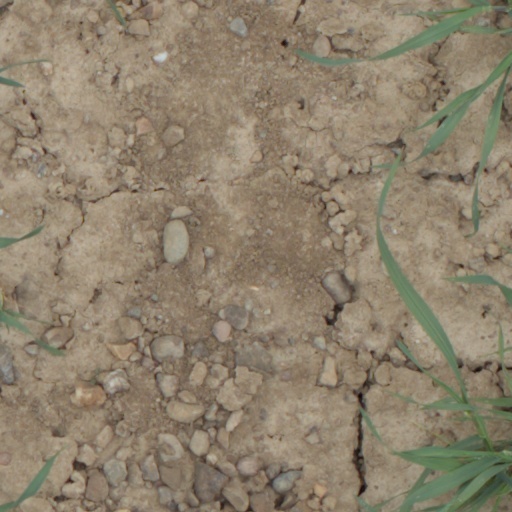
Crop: wheat